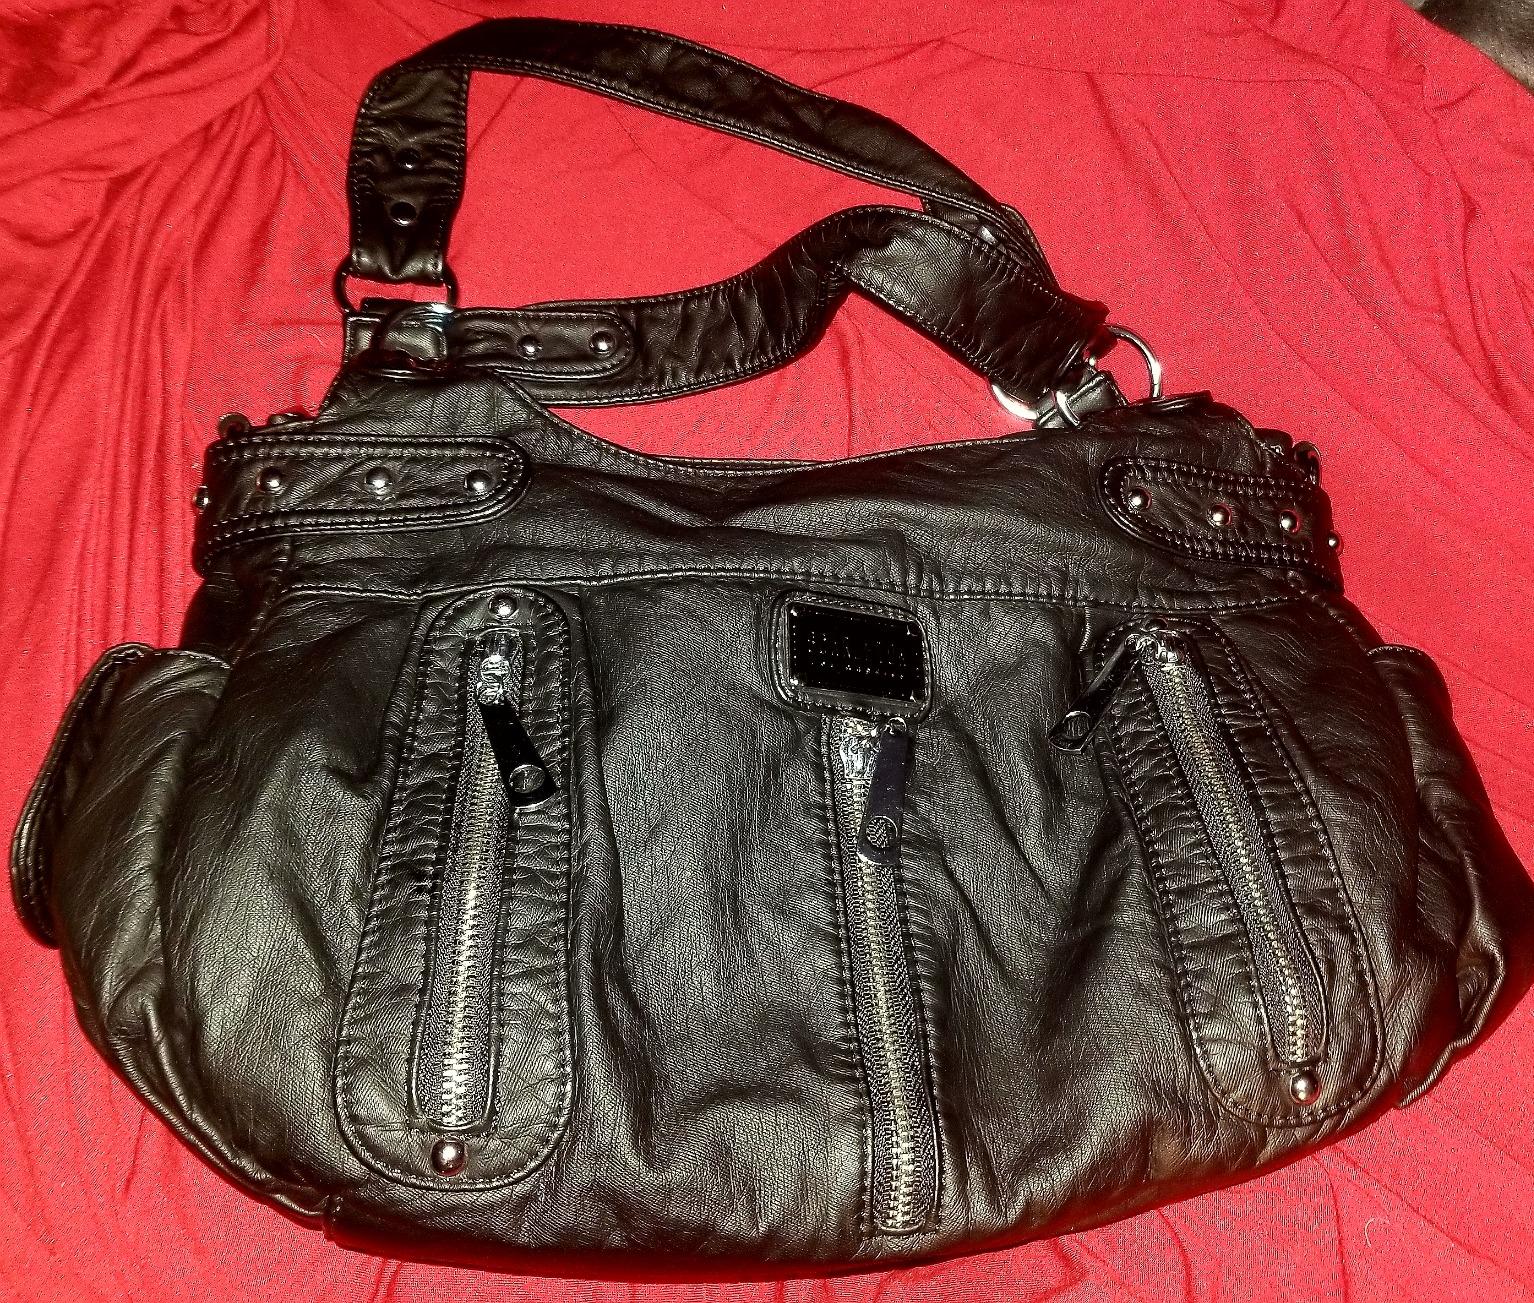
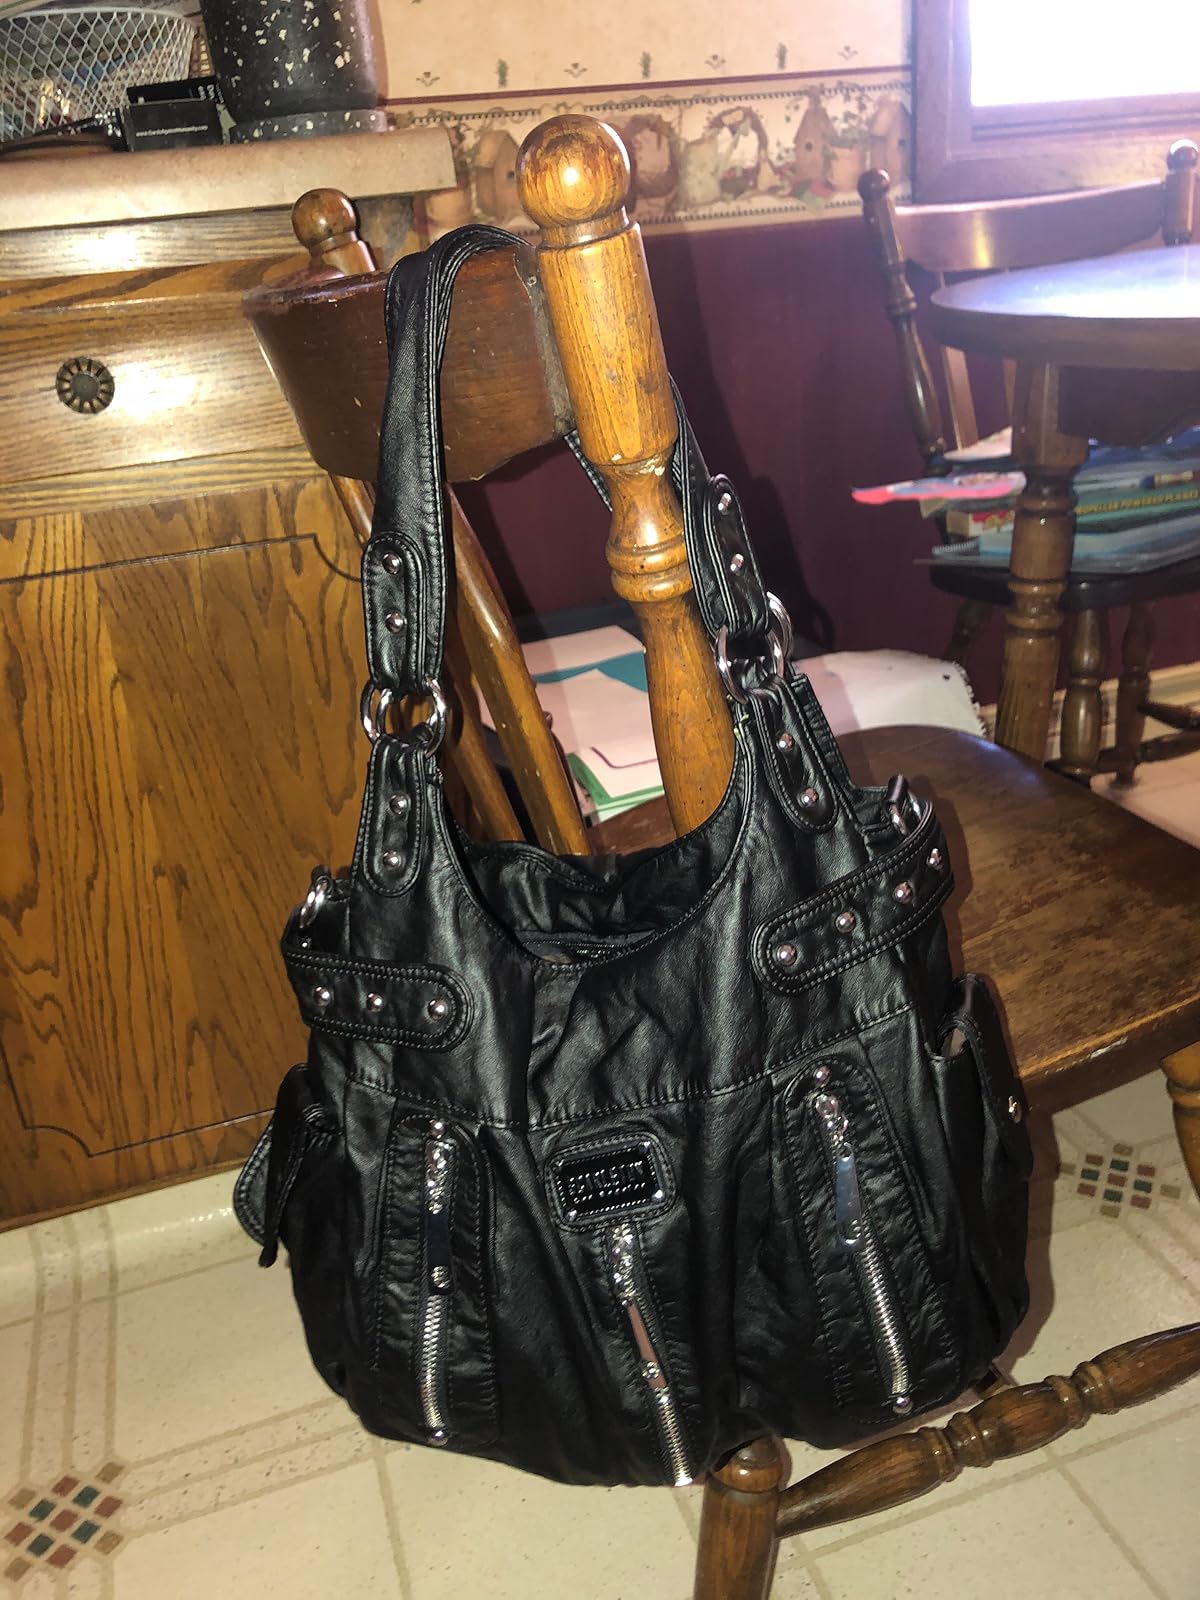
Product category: accessories_handbag
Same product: yes